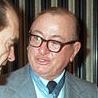
Age: 63